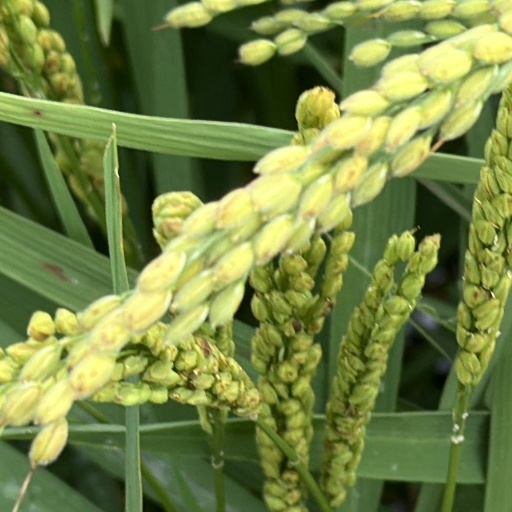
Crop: rice